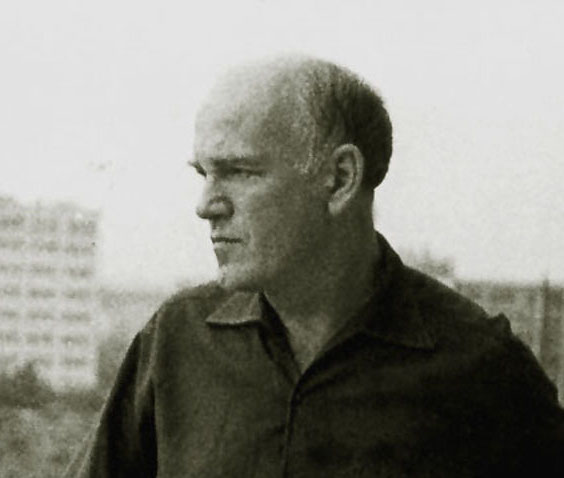
สเวียโตสลัฟ ริชเตอร์

ไฟล์:RICHTER Sviatoslav (cropped).jpg|thumb|สเวียโตสลัฟ ริชเตอร์ ในปี 1966
สเวียโตสลัฟ เตียโอฟิลโลวิช ริชเตอร์ (; – 1 สิงหาคม 1997) เป็นนักเปียโนโซเวียตชาวรัสเซียเชื้อสายเยอรมันโดยกำเนิด เขายังเป็นหนึ่งในนักเปียโนที่ยิ่งใหญ่ที่สุดของคริสต์ศตวรรษที่ 20Great Pianists of the 20th Century เขาเป็นที่รู้จักสำหรับ "ความลึกของการตีความเทคนิคที่อัจฉริยะของเขาและเพลงอันกว้างใหญ่ของเขา"
== อ้างอิง ==
== แหล่งข้อมูลอื่น ==
*
*
* Website dedicated to Sviatoslav Richter, includes an extensive discography
* RECORDED RICHTER, complete discography that includes currently unavailable recordings and private recordings
* Brief obituary of Nina Dorliak
* Paul Geffen, 1999: "Vita" of Sviatoslav Richter
* Pete Taylor, 2010: Concert list program with Google Earth maps
* Sviatoslav Richter's memorial website (in Russian)
หมวดหมู่:นักเปียโนชาวรัสเซีย
หมวดหมู่:นักเปียโนคลาสสิก